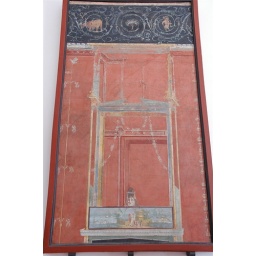
Museum. Fresco's gevonden in de Romeinse woonhuizen van Pompei, verwoest door de vulkaanuitbarsting in het jaar 79.